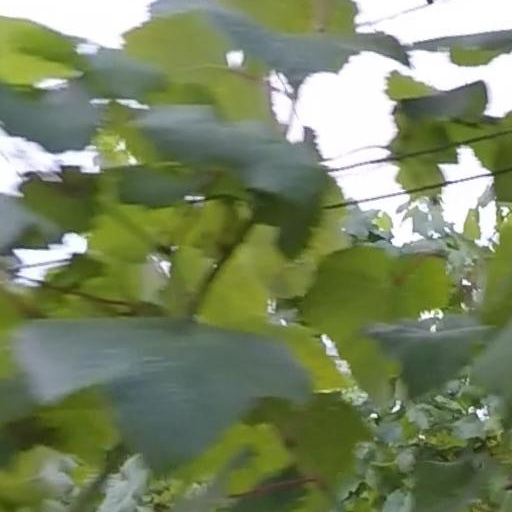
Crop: grape